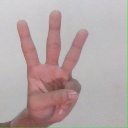
अक्षर: व